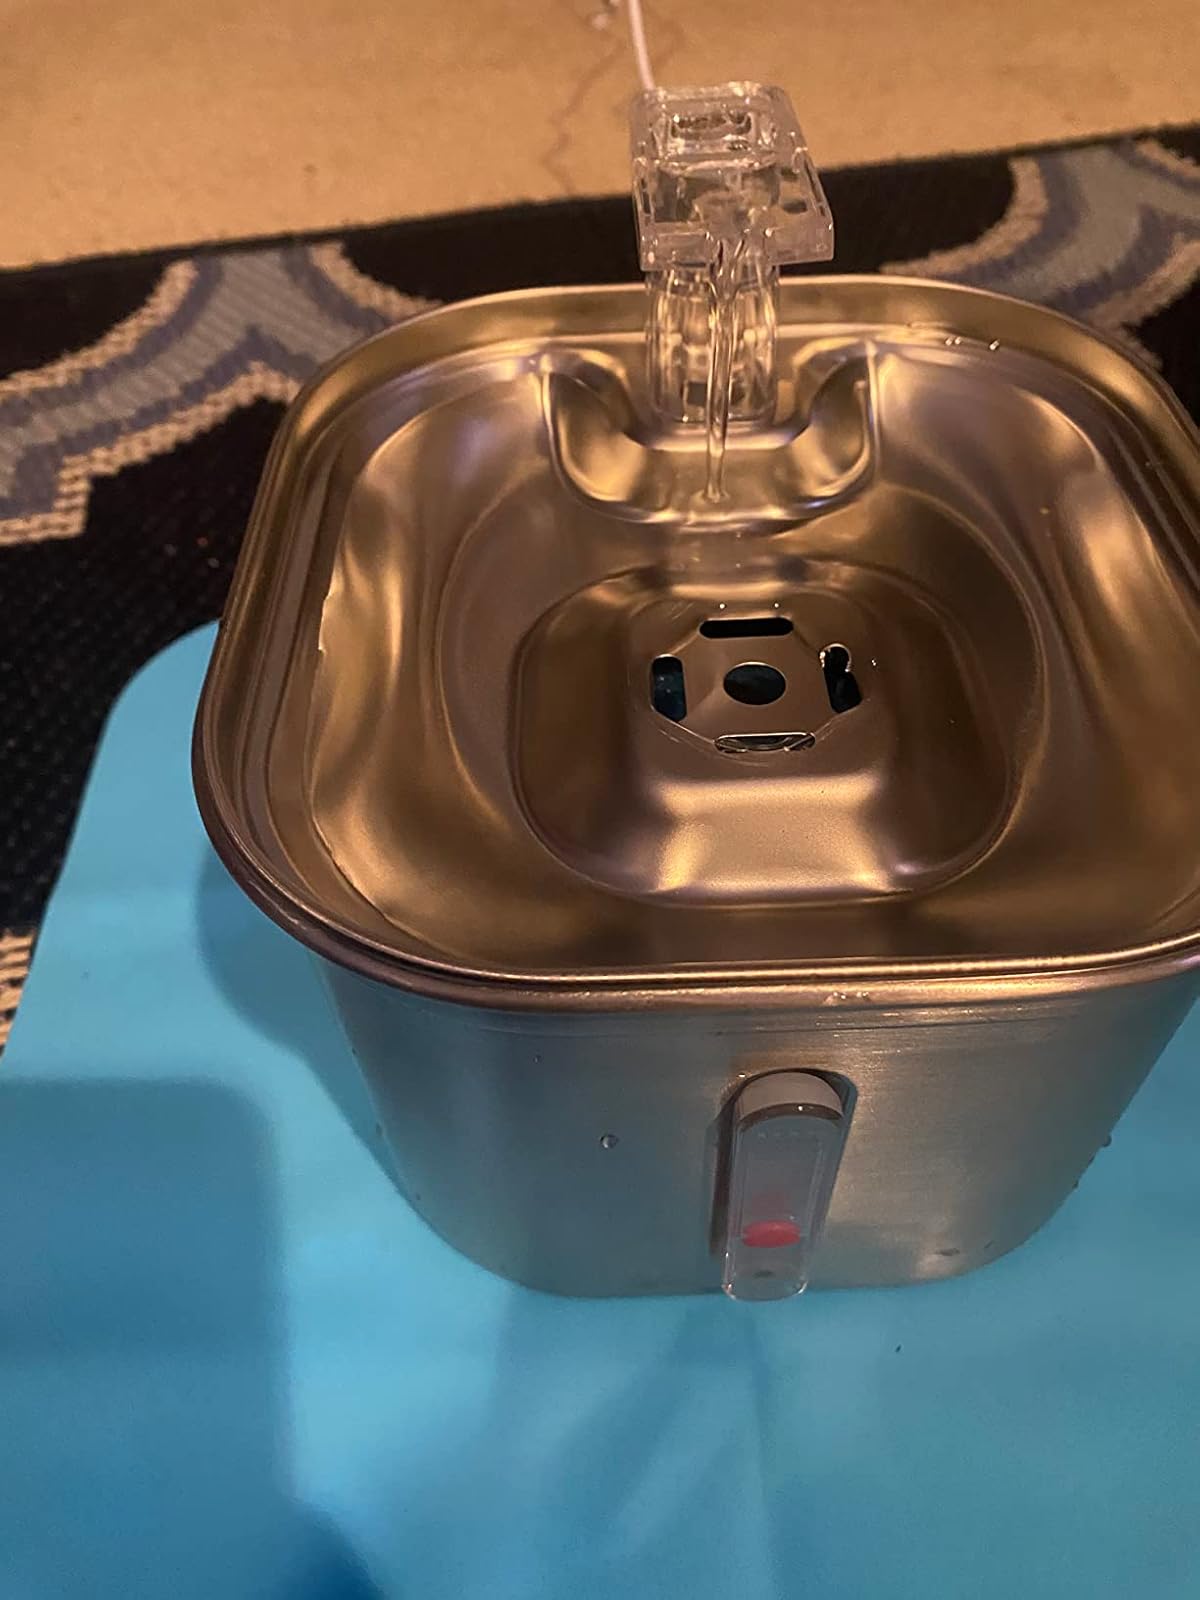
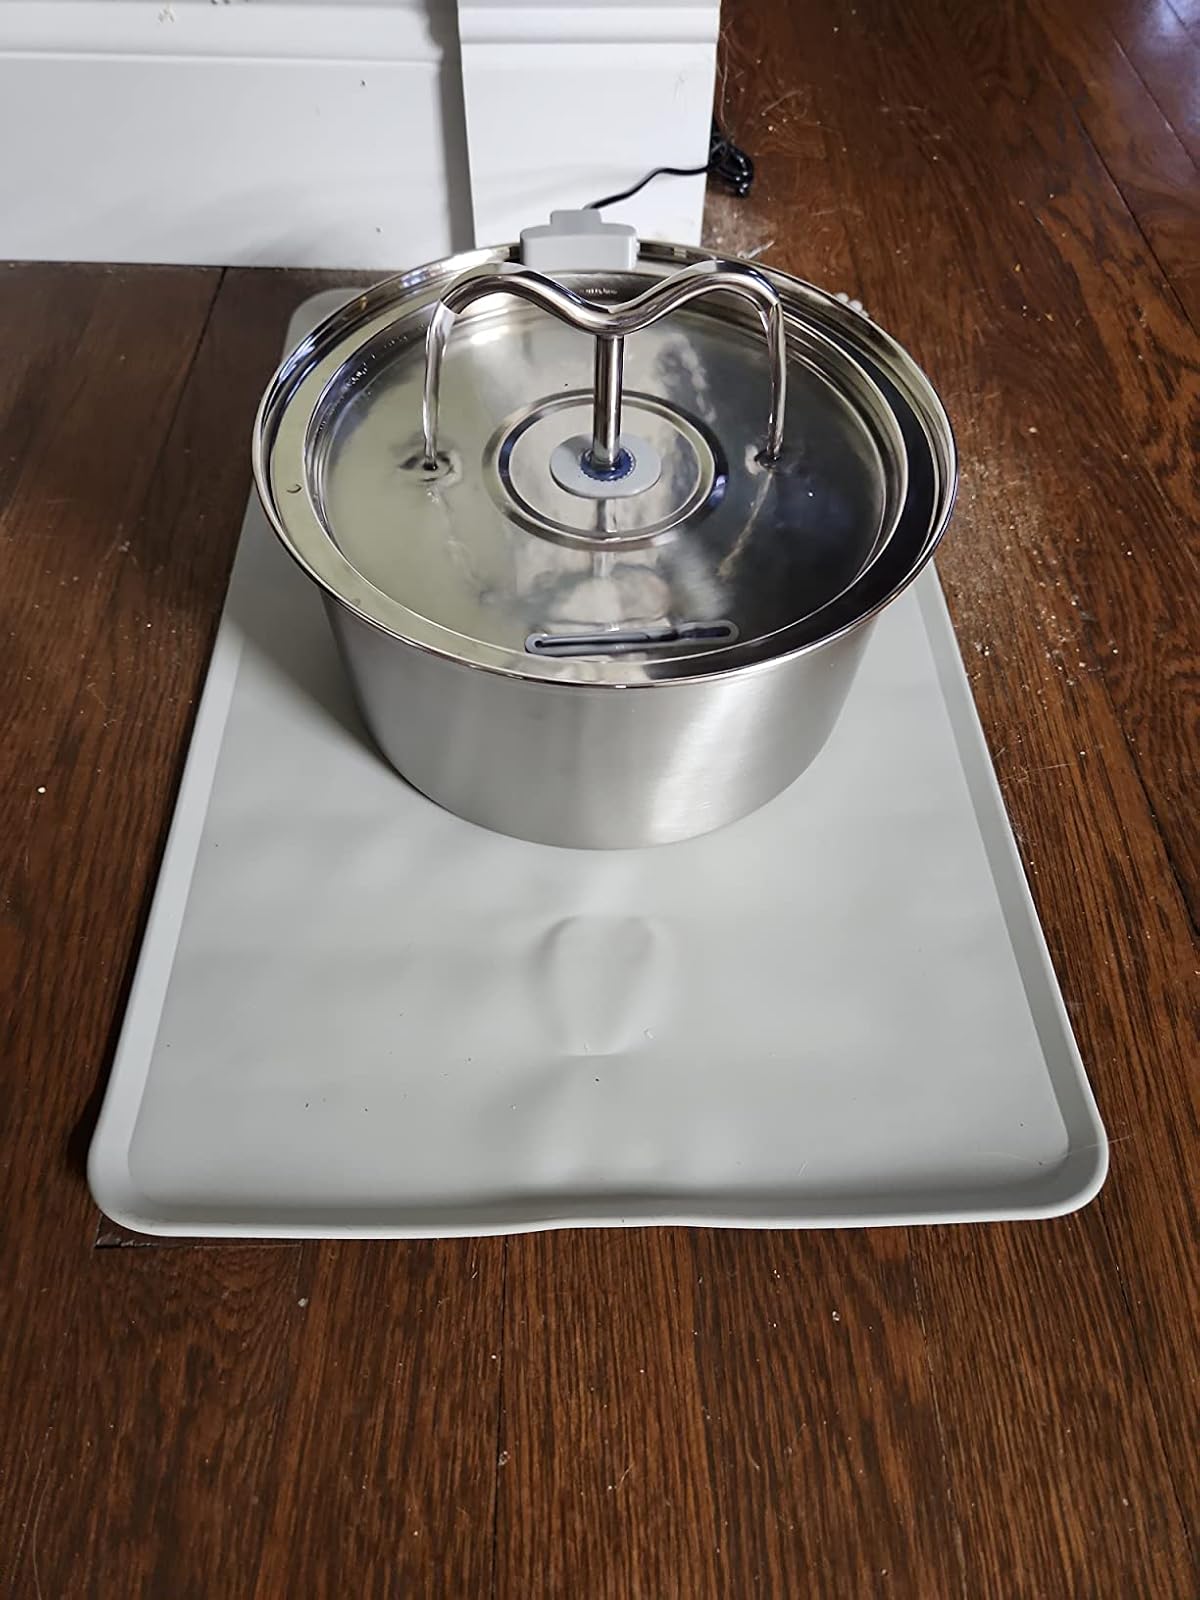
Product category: items_bowl
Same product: no